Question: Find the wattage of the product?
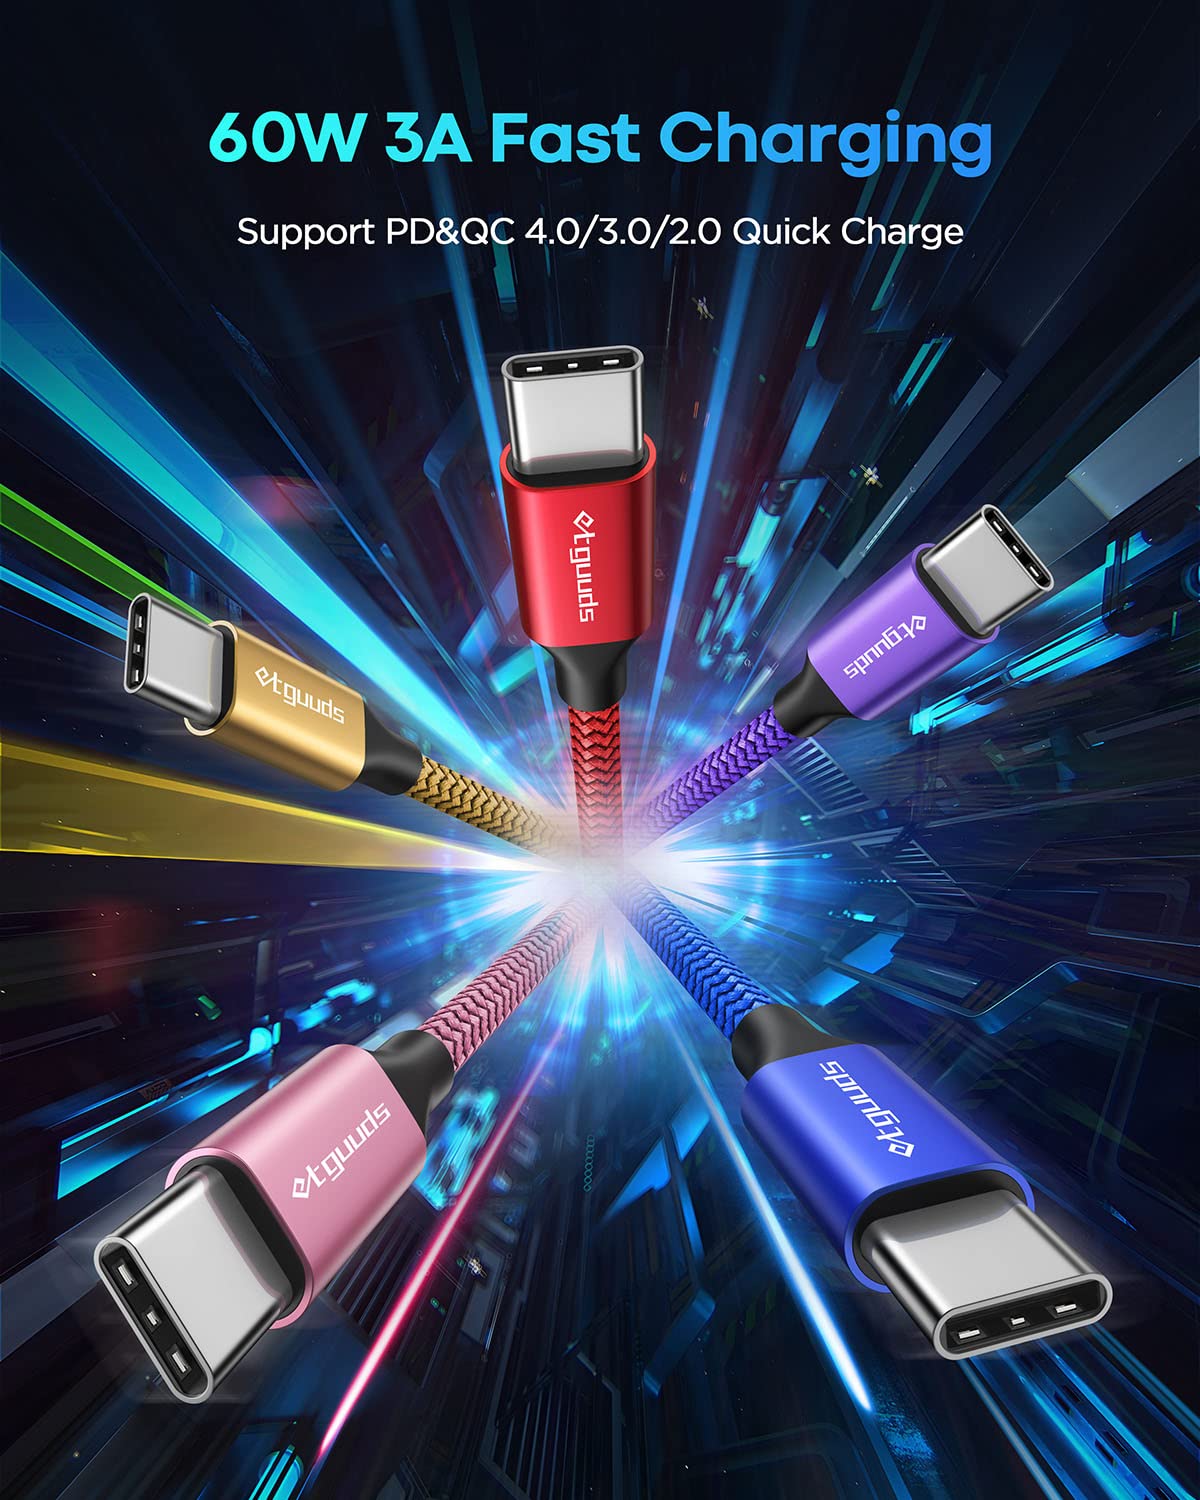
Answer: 60.0 watt